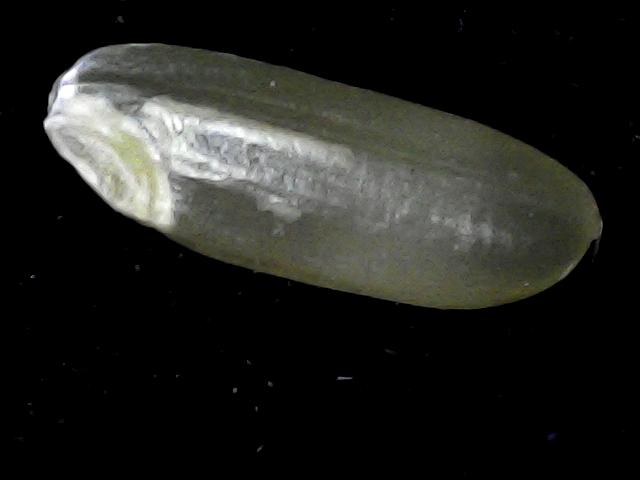
Rice variety: BR23